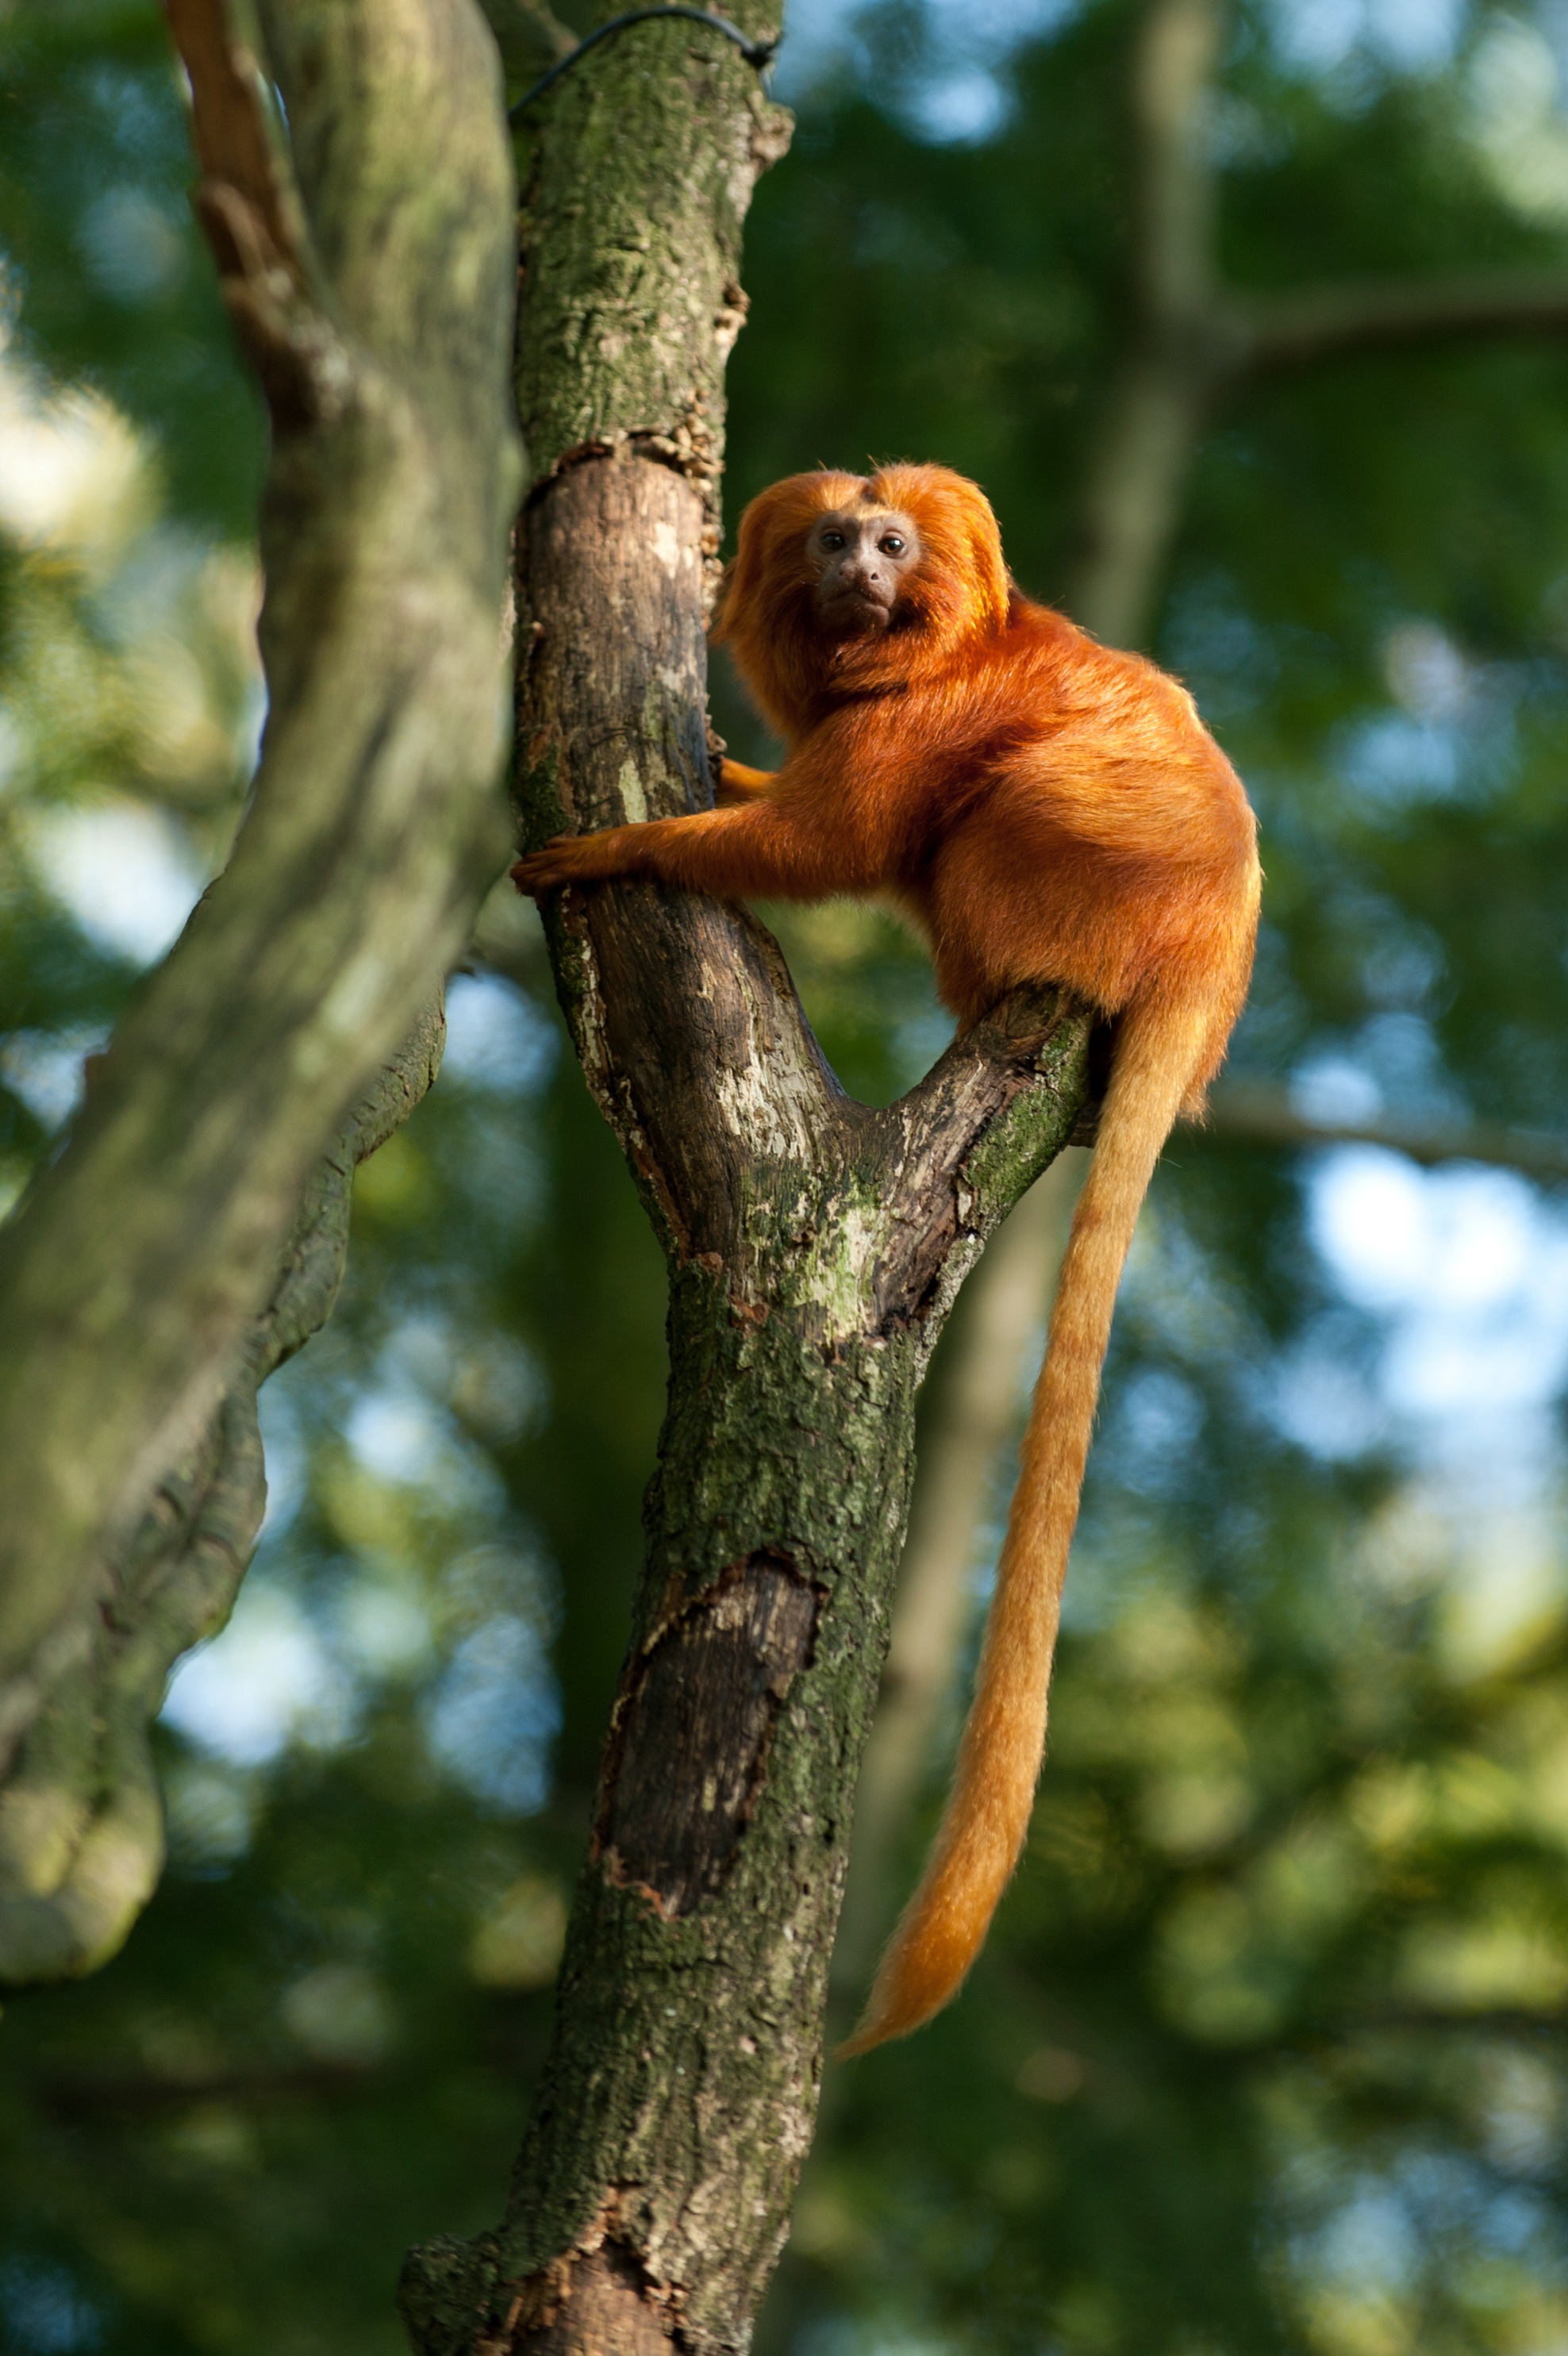
tree, nature, forest, branch, animal, wildlife, red, jungle, mammal, botany, squirrel, monkey, fauna, primate, rainforest, vertebrate, woodland, woody plant, new world monkey